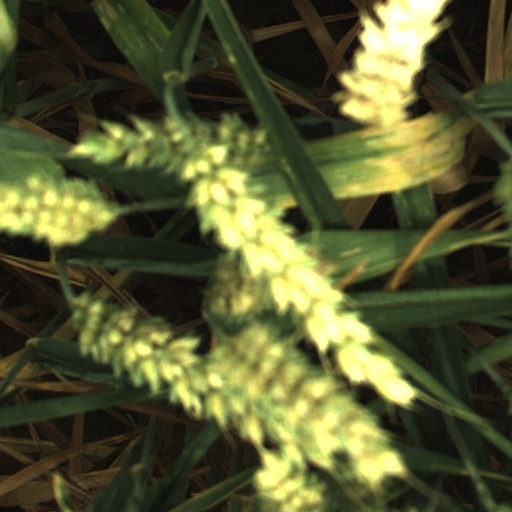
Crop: wheat